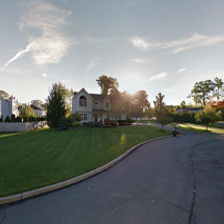
Label: streetView